List of Bose portable audio products

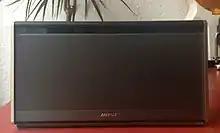
SoundLink Mobile (first version)

The SoundLink Mobile was released in 2011 as a smaller, battery-powered model. It used Bluetooth to communicate with the source device. Reviewers praised the unit's audio quality, but criticized the high price and lack of a microphone (to enable its use as a speakerphone).